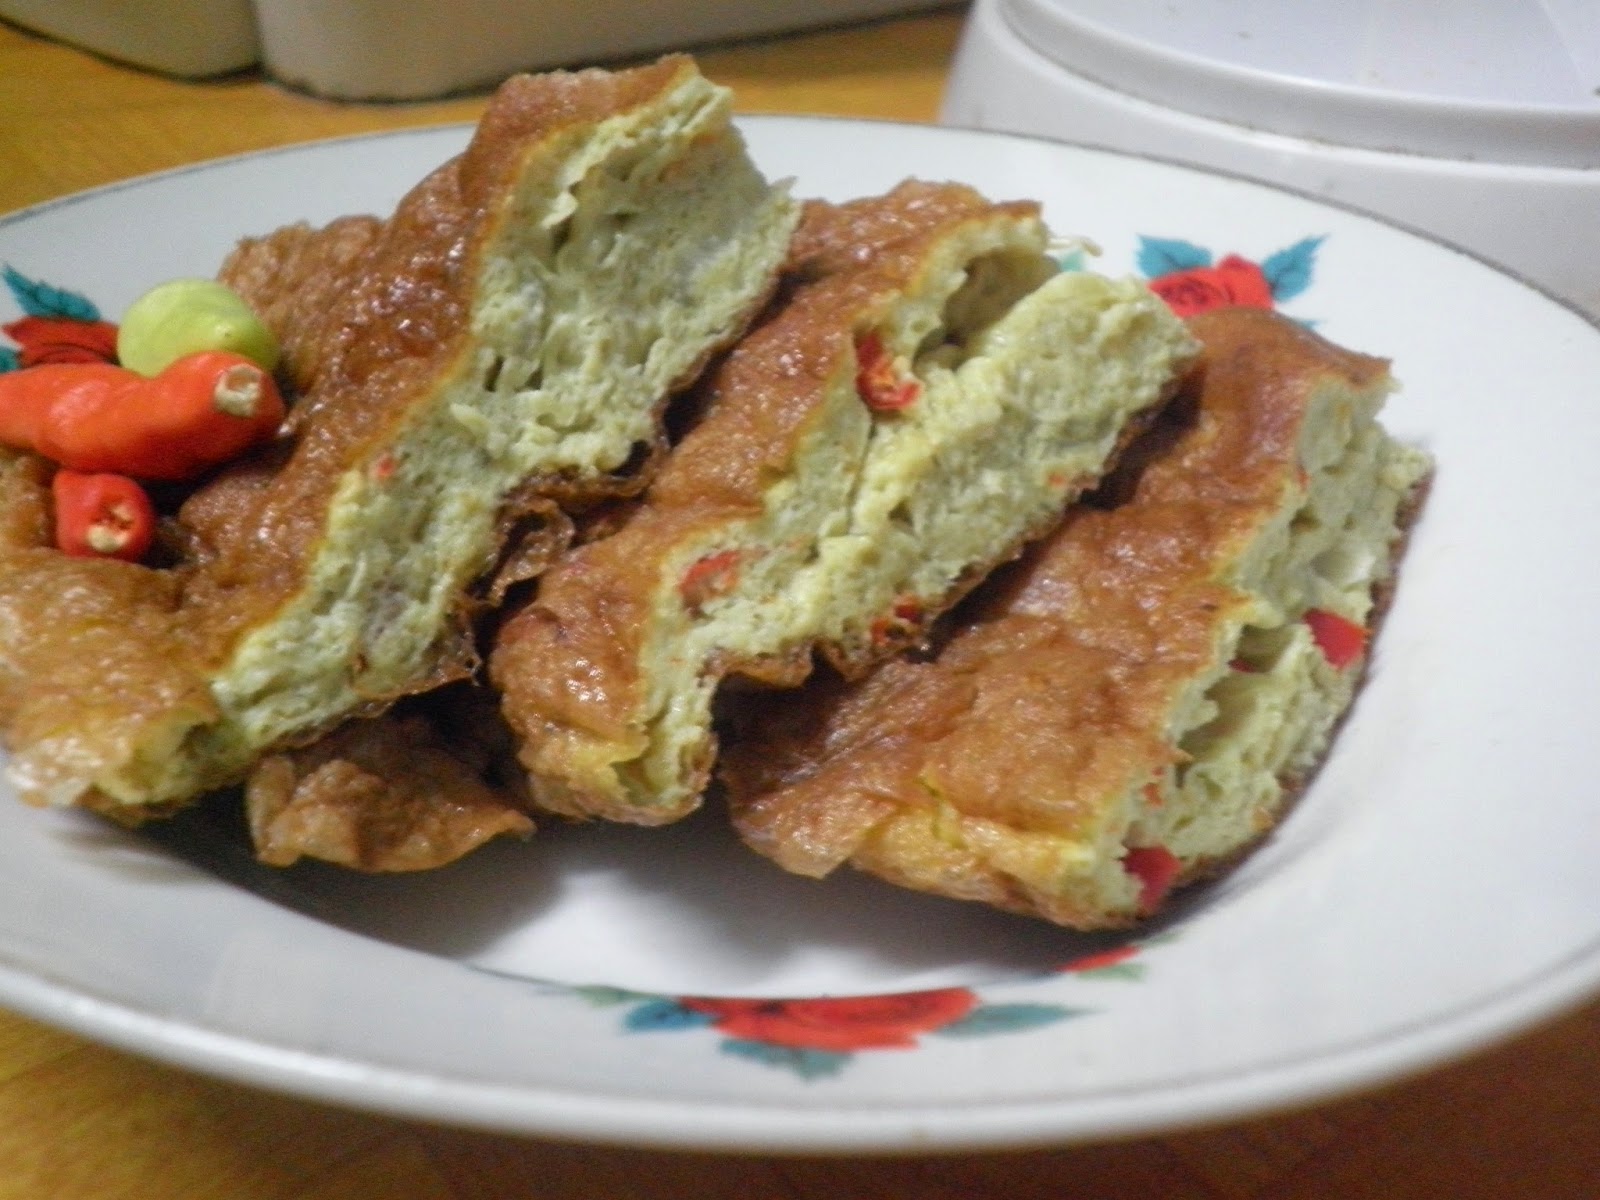
Label: telur_dadar